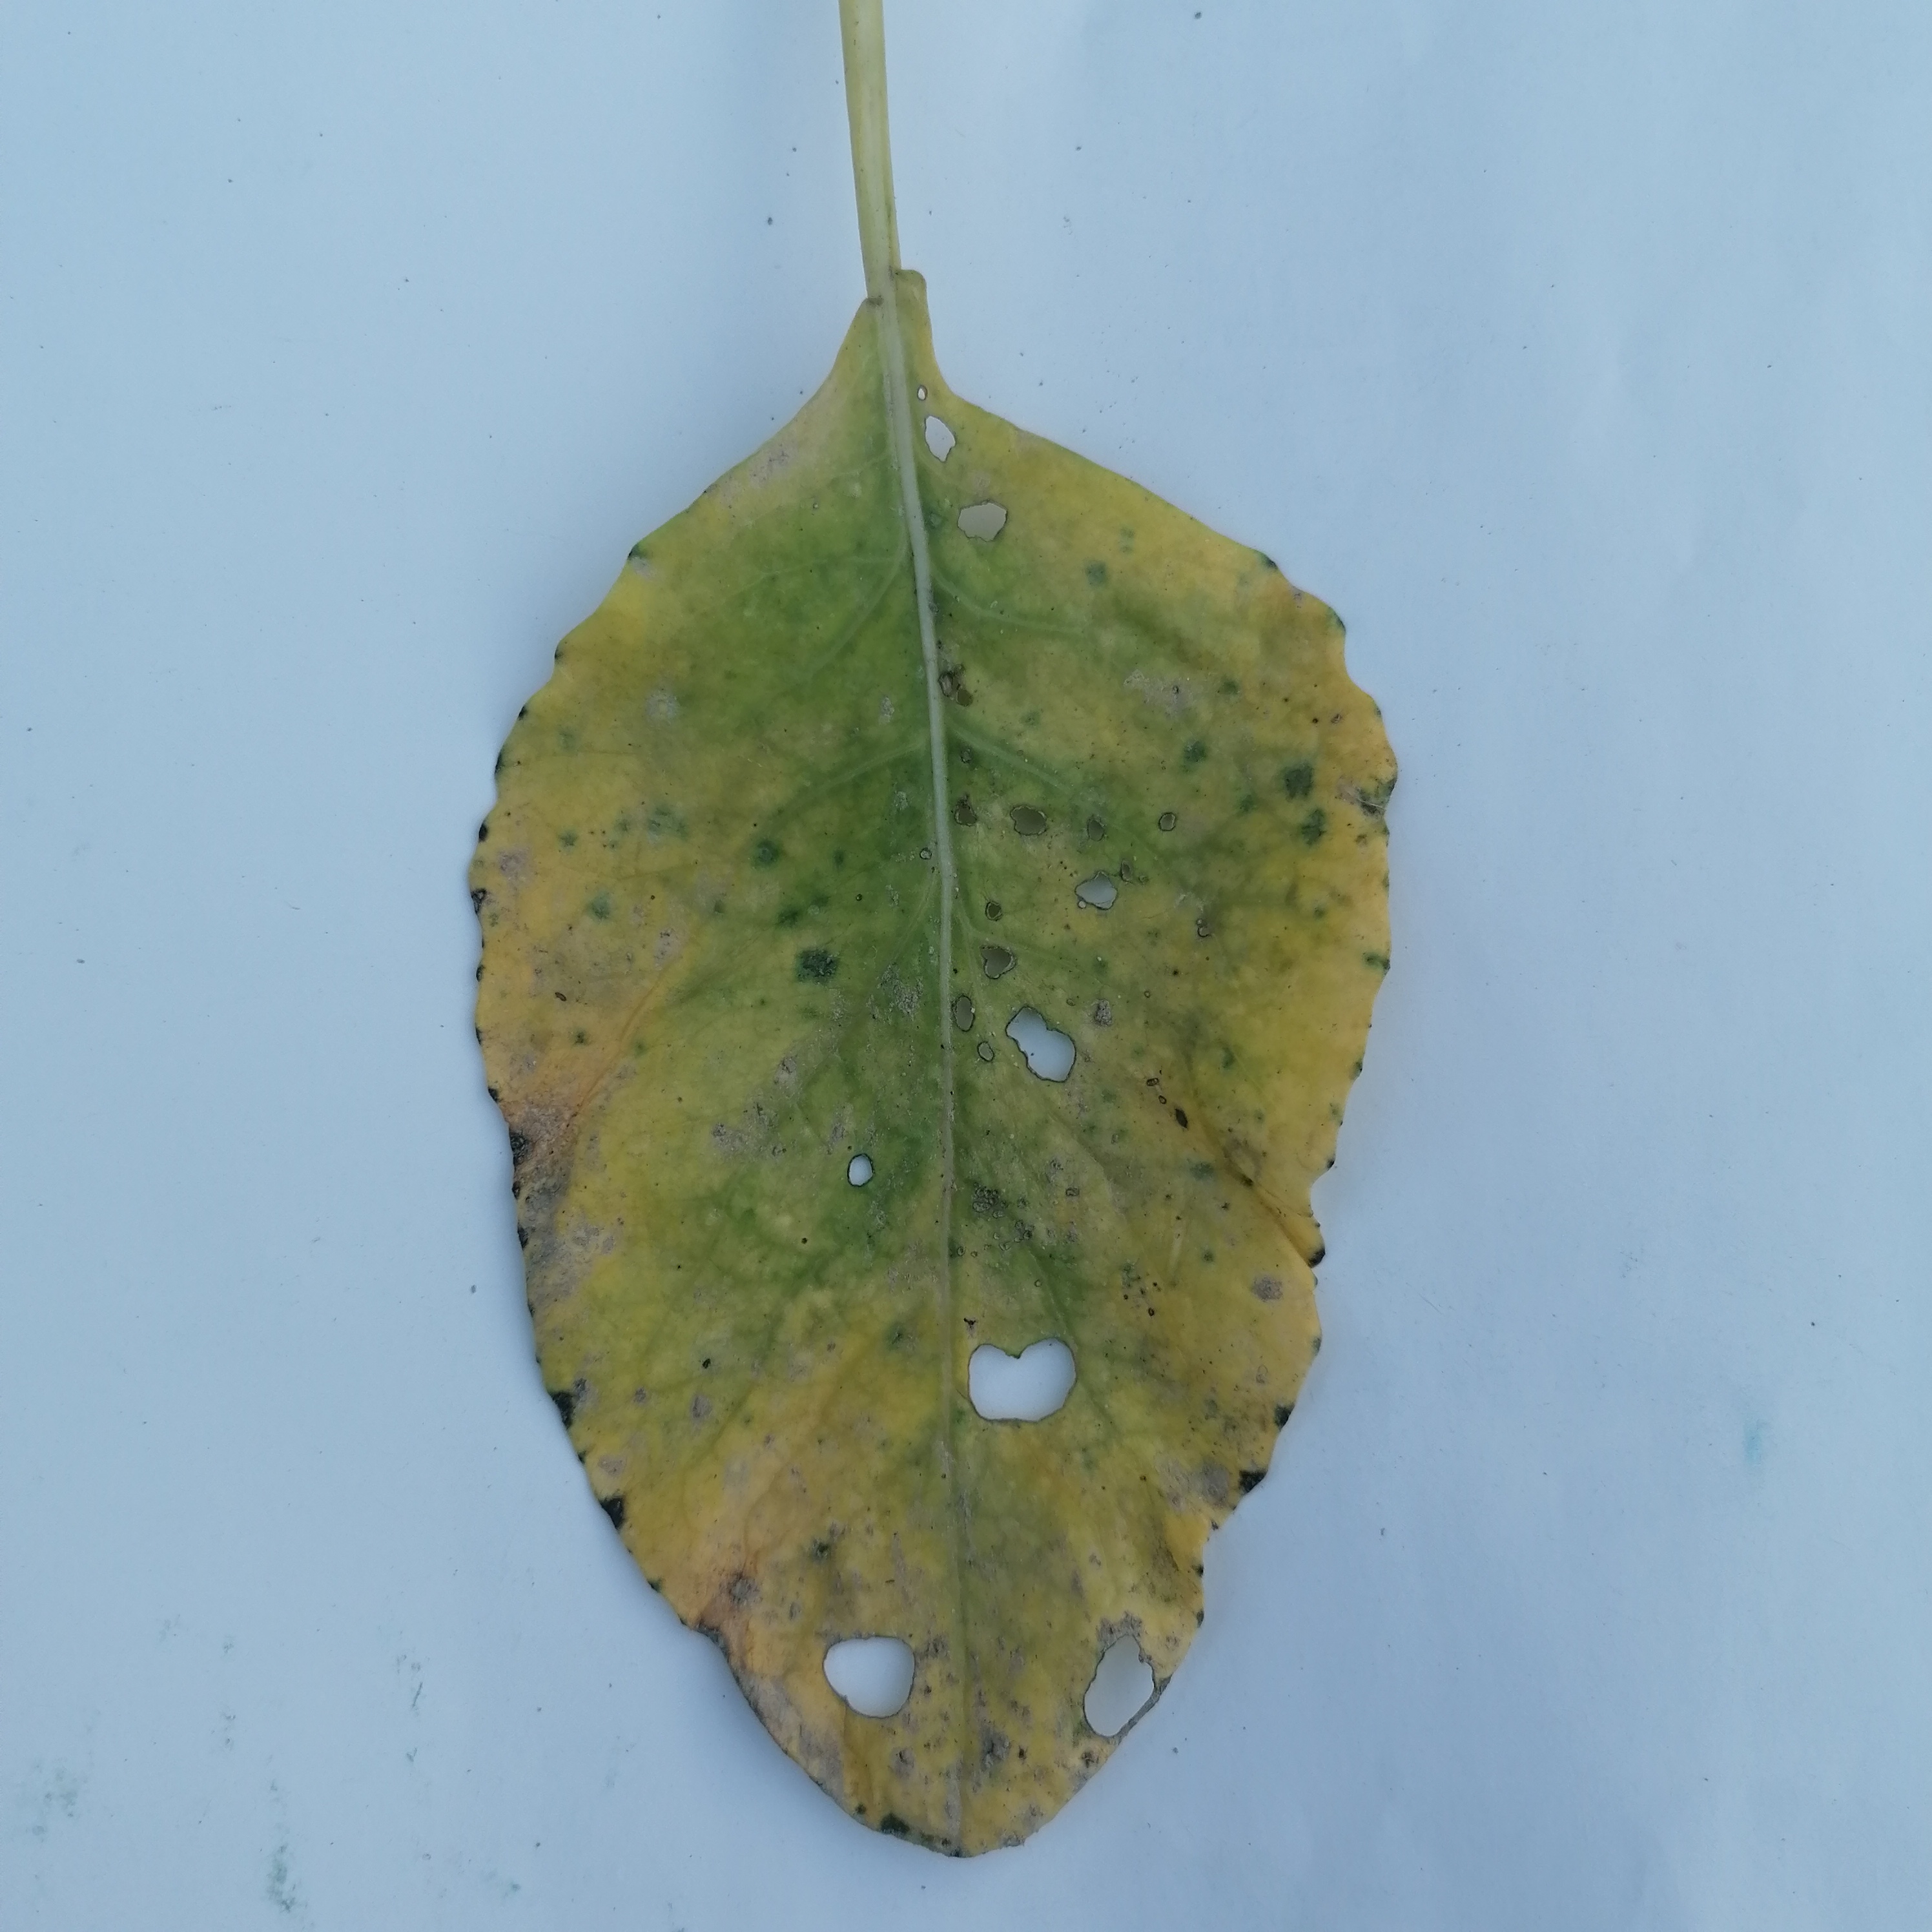
Label: Black Rot